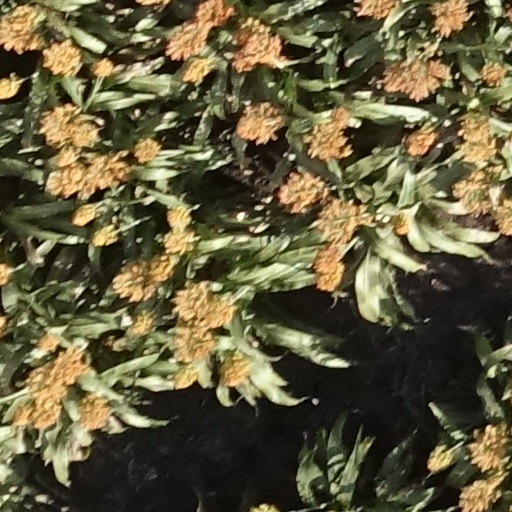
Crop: sorghum